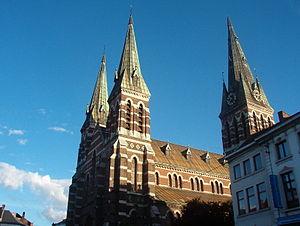
Photo personnelle prise en juin 2004 par ghostal.
Châtelet est une ville de Belgique située en Région wallonne dans la province de Hainaut. Depuis la fusion des communes de 1977, la ville de Châtelet regroupe Bouffioulx, Châtelet et Châtelineau. Toutefois, les identités propres à ces trois communes sont restées importantes. Il est donc fréquent d'entendre les gentilés respectifs : Buffaloniens, Châtelettain et Castelinois.